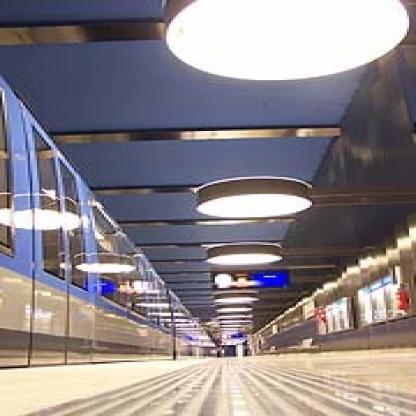
Scene: Indoor